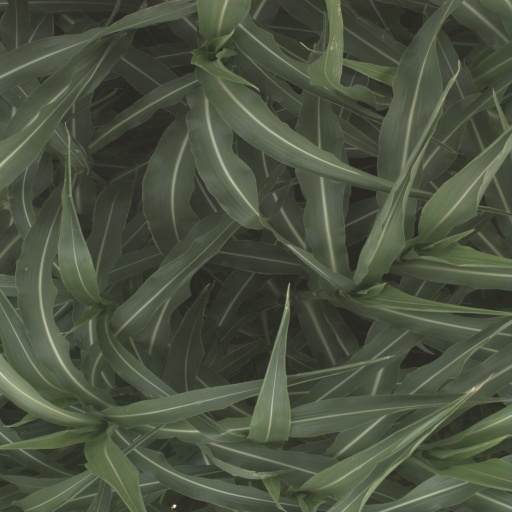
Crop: sorghum